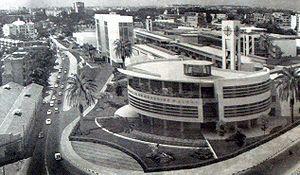
maquette de la future facuté de médecine d'Alger
Ben Aknoun est une commune de la wilaya d'Alger en Algérie, située dans la proche banlieue ouest de la ville d'Alger à 270 mètres d'altitude.
La Faculté de médecine d'Alger a vu le jour le 30 décembre 1909 par promulgation de la loi portant création de l'Université d'Alger. Le décret du 4 janvier 1910 organisa l'enseignement.